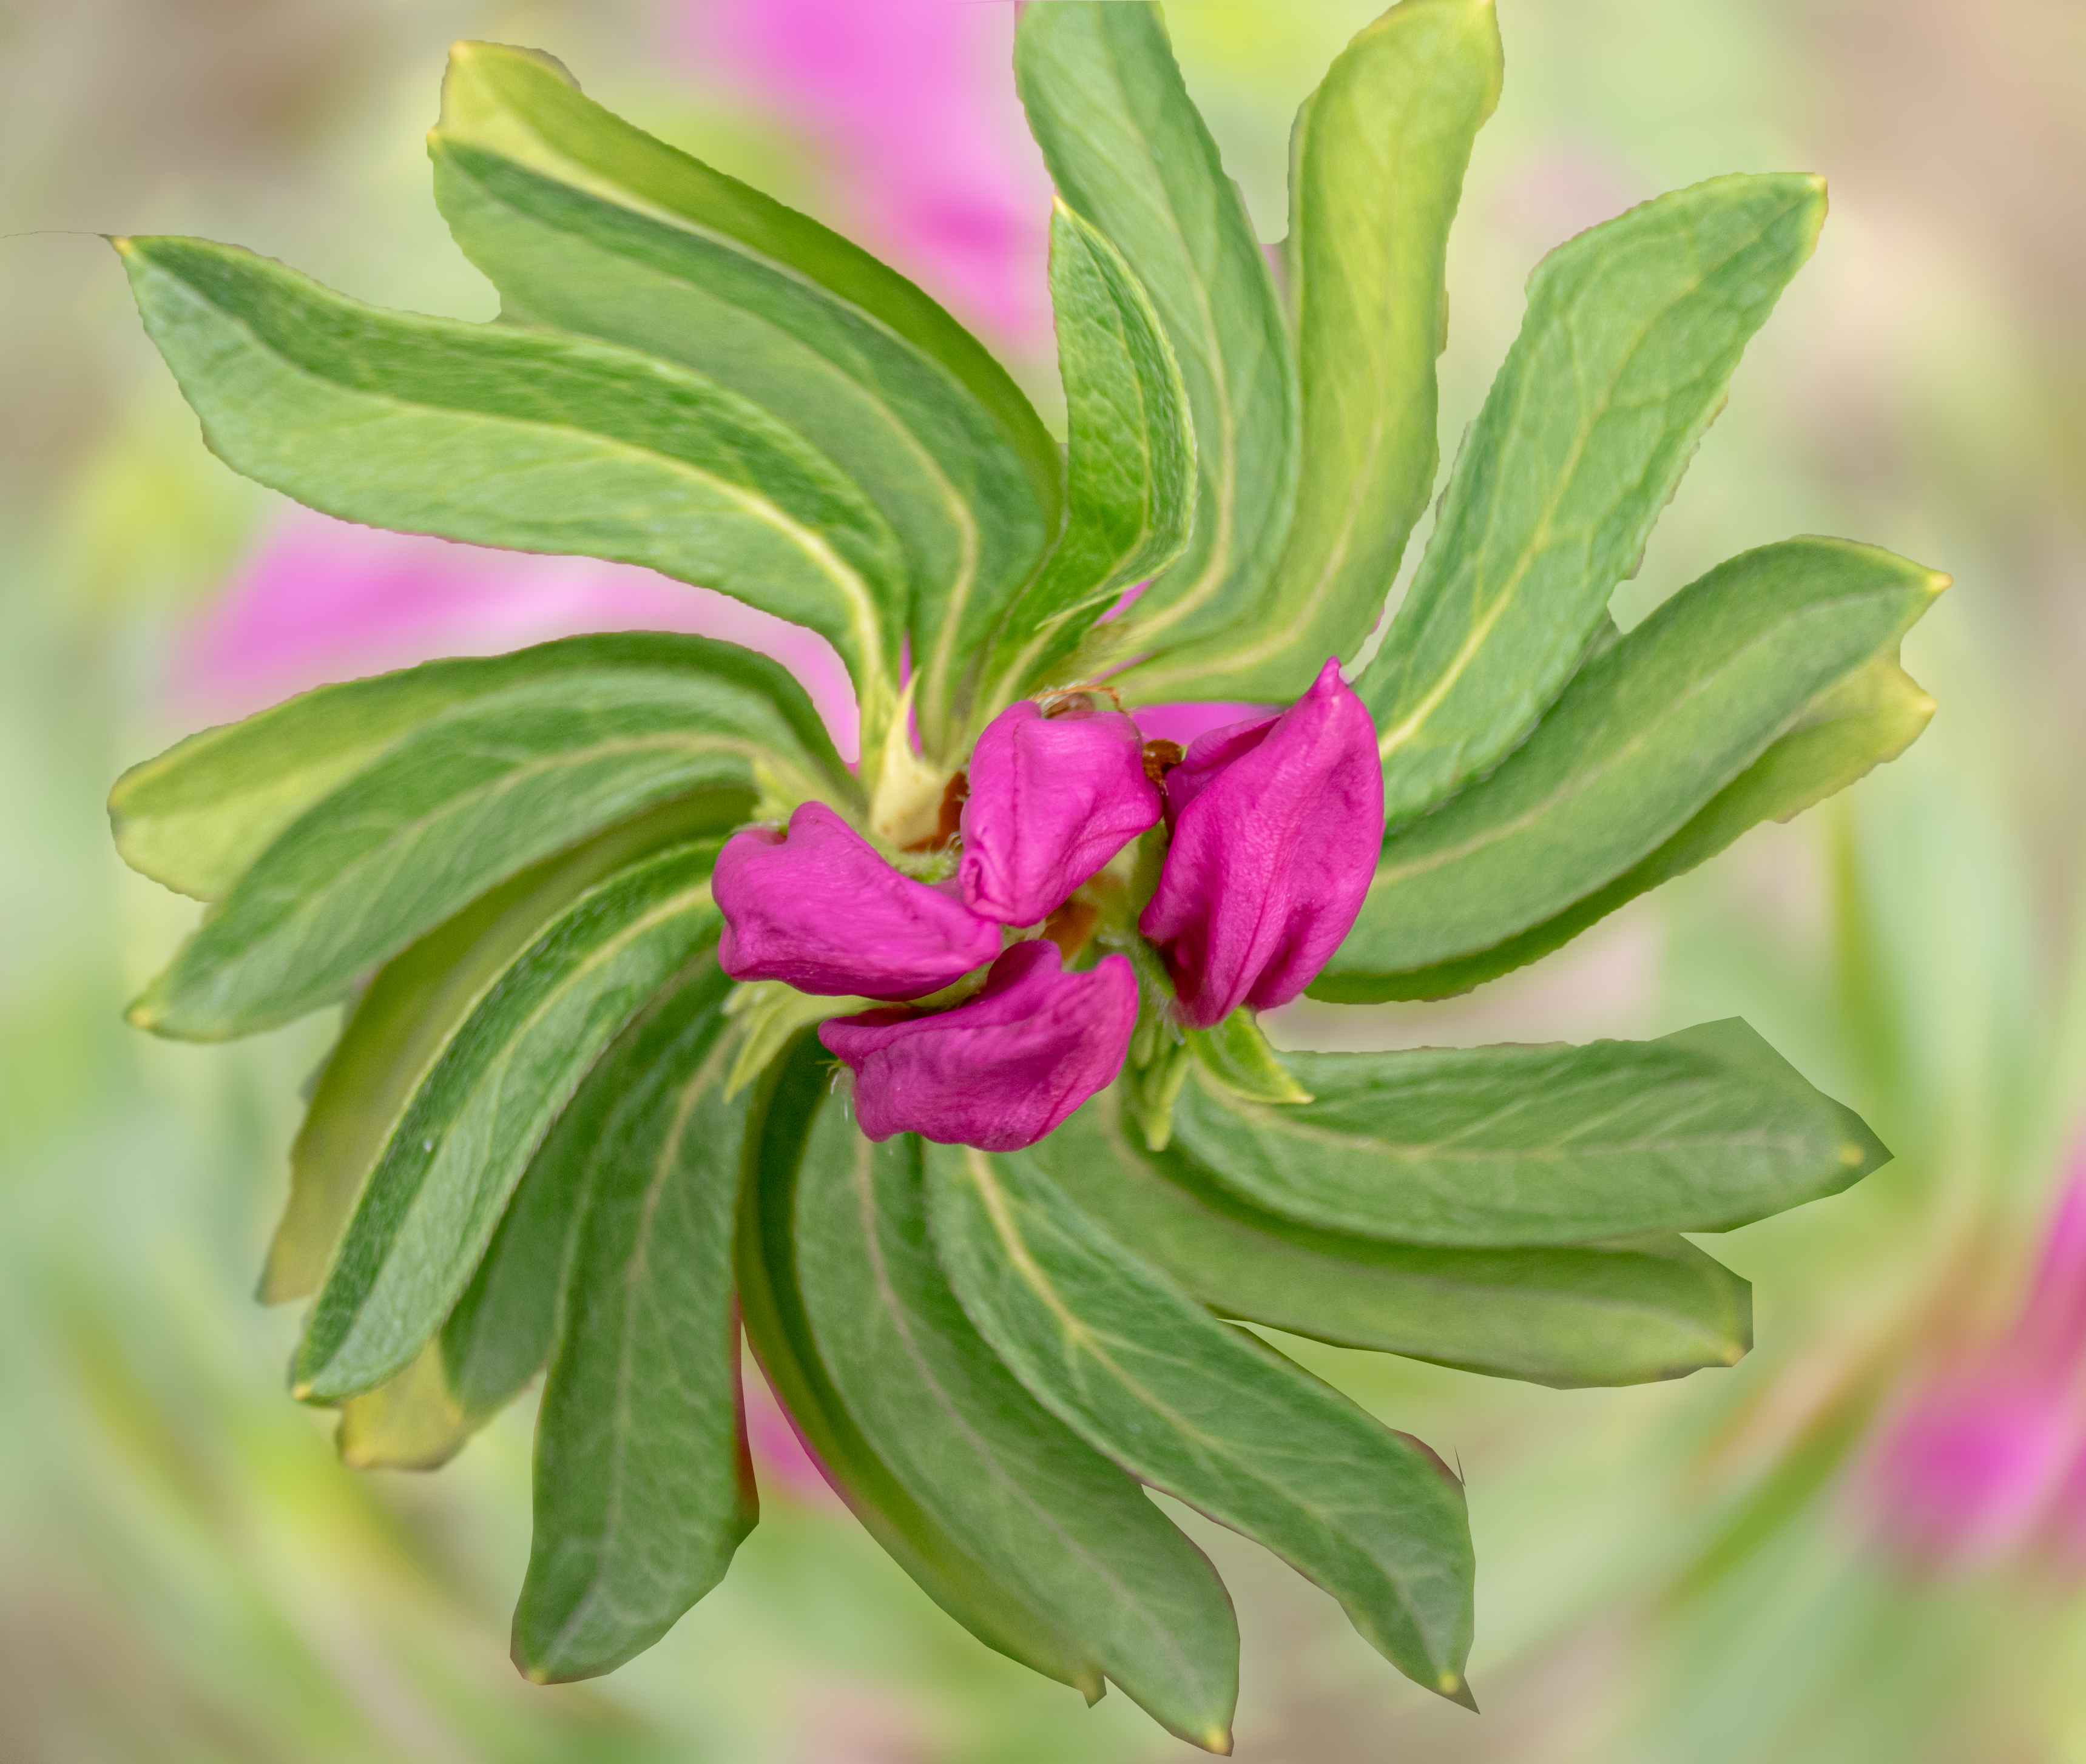
azalea, flower, plant, petal, terrestrial plant, magenta, flowering plant, shrub, plant stem, tree, perennial plant, daphne, spiderwort